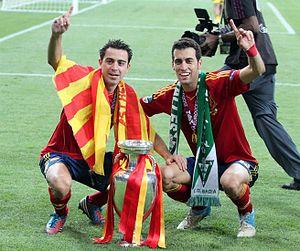
Sergio Busquets Burgos, ou simplement Sergio, né le 16 juillet 1988 à Sabadell, est un footballeur espagnol. Il évolue au poste de milieu défensif avec le FC Barcelone et l'équipe d'Espagne.